Niedermayer–Hentig Expedition

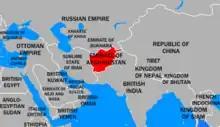
Afghanistan in 1914

The Niedermayer–Hentig Expedition, also known as the Kabul Mission, was a diplomatic mission to Afghanistan sent by the Central Powers in 1915–1916. The purpose was to encourage Afghanistan to declare full independence from the British Empire, enter World War I on the side of the Central Powers, and attack British India. The expedition was part of the Hindu–German Conspiracy, a series of Indo-German efforts to provoke a nationalist revolution in India. Nominally headed by the exiled Indian prince Raja Mahendra Pratap, the expedition was a joint operation of Germany and Turkey and was led by the German Army officers Oskar Niedermayer and Werner Otto von Hentig. Other participants included members of an Indian nationalist organisation called the Berlin Committee, including Maulavi Barkatullah and Chempakaraman Pillai, while the Turks were represented by Kazim Bey, a close confidante of Enver Pasha.